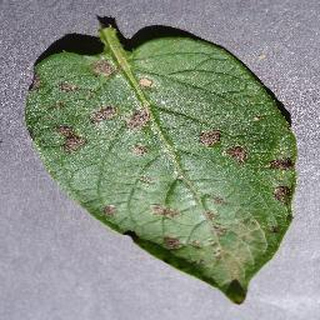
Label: potato_early_blight